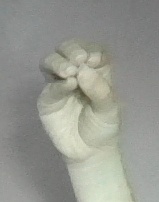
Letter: ha